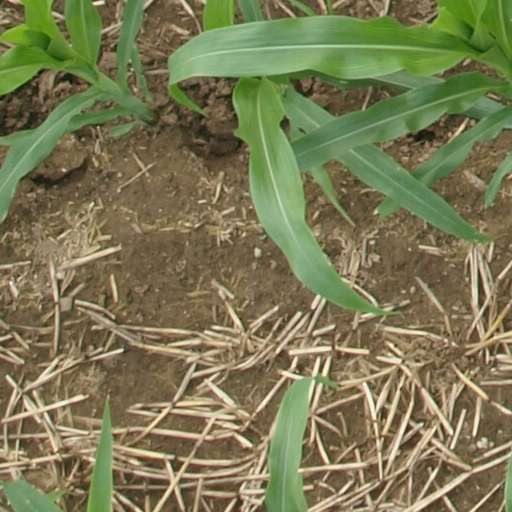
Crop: maize; corn